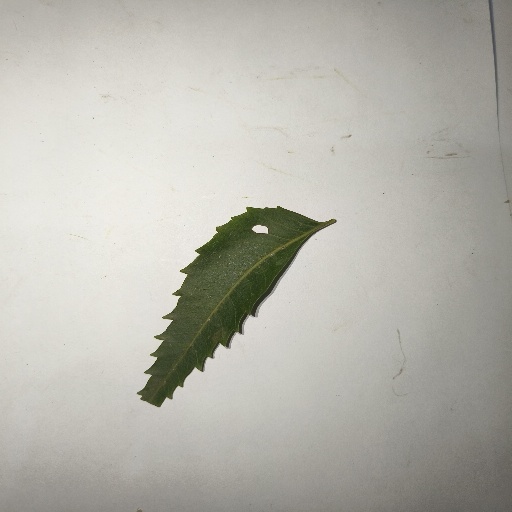
Species: Neem
Leaf condition: Shot Hole Leaf